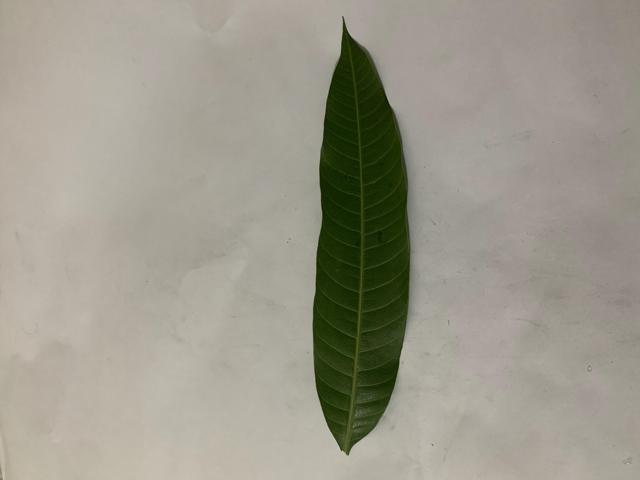
Mango leaf variety: Banana